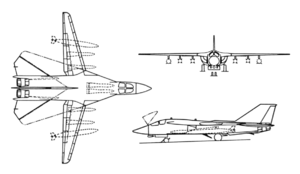
Le General Dynamics/Grumman F-111B était un intercepteur à long rayon d'action embarqué sur porte-avions et était prévu pour succéder au F-4 Phantom II. Le F-111B a été développé dans les années 1960 par General Dynamics en collaboration avec Grumman pour la marine américaine dans le cadre du programme inter-services TFX de chasseur tactique avec l'armée de l'Air, afin de produire un chasseur commun aux services qui pourraient effectuer une variété de missions. Il intégrait des innovations telles que les ailes à géométrie variable, des turboréacteurs à double flux avec postcombustion, un radar à longue portée et un système d'armes de missiles.